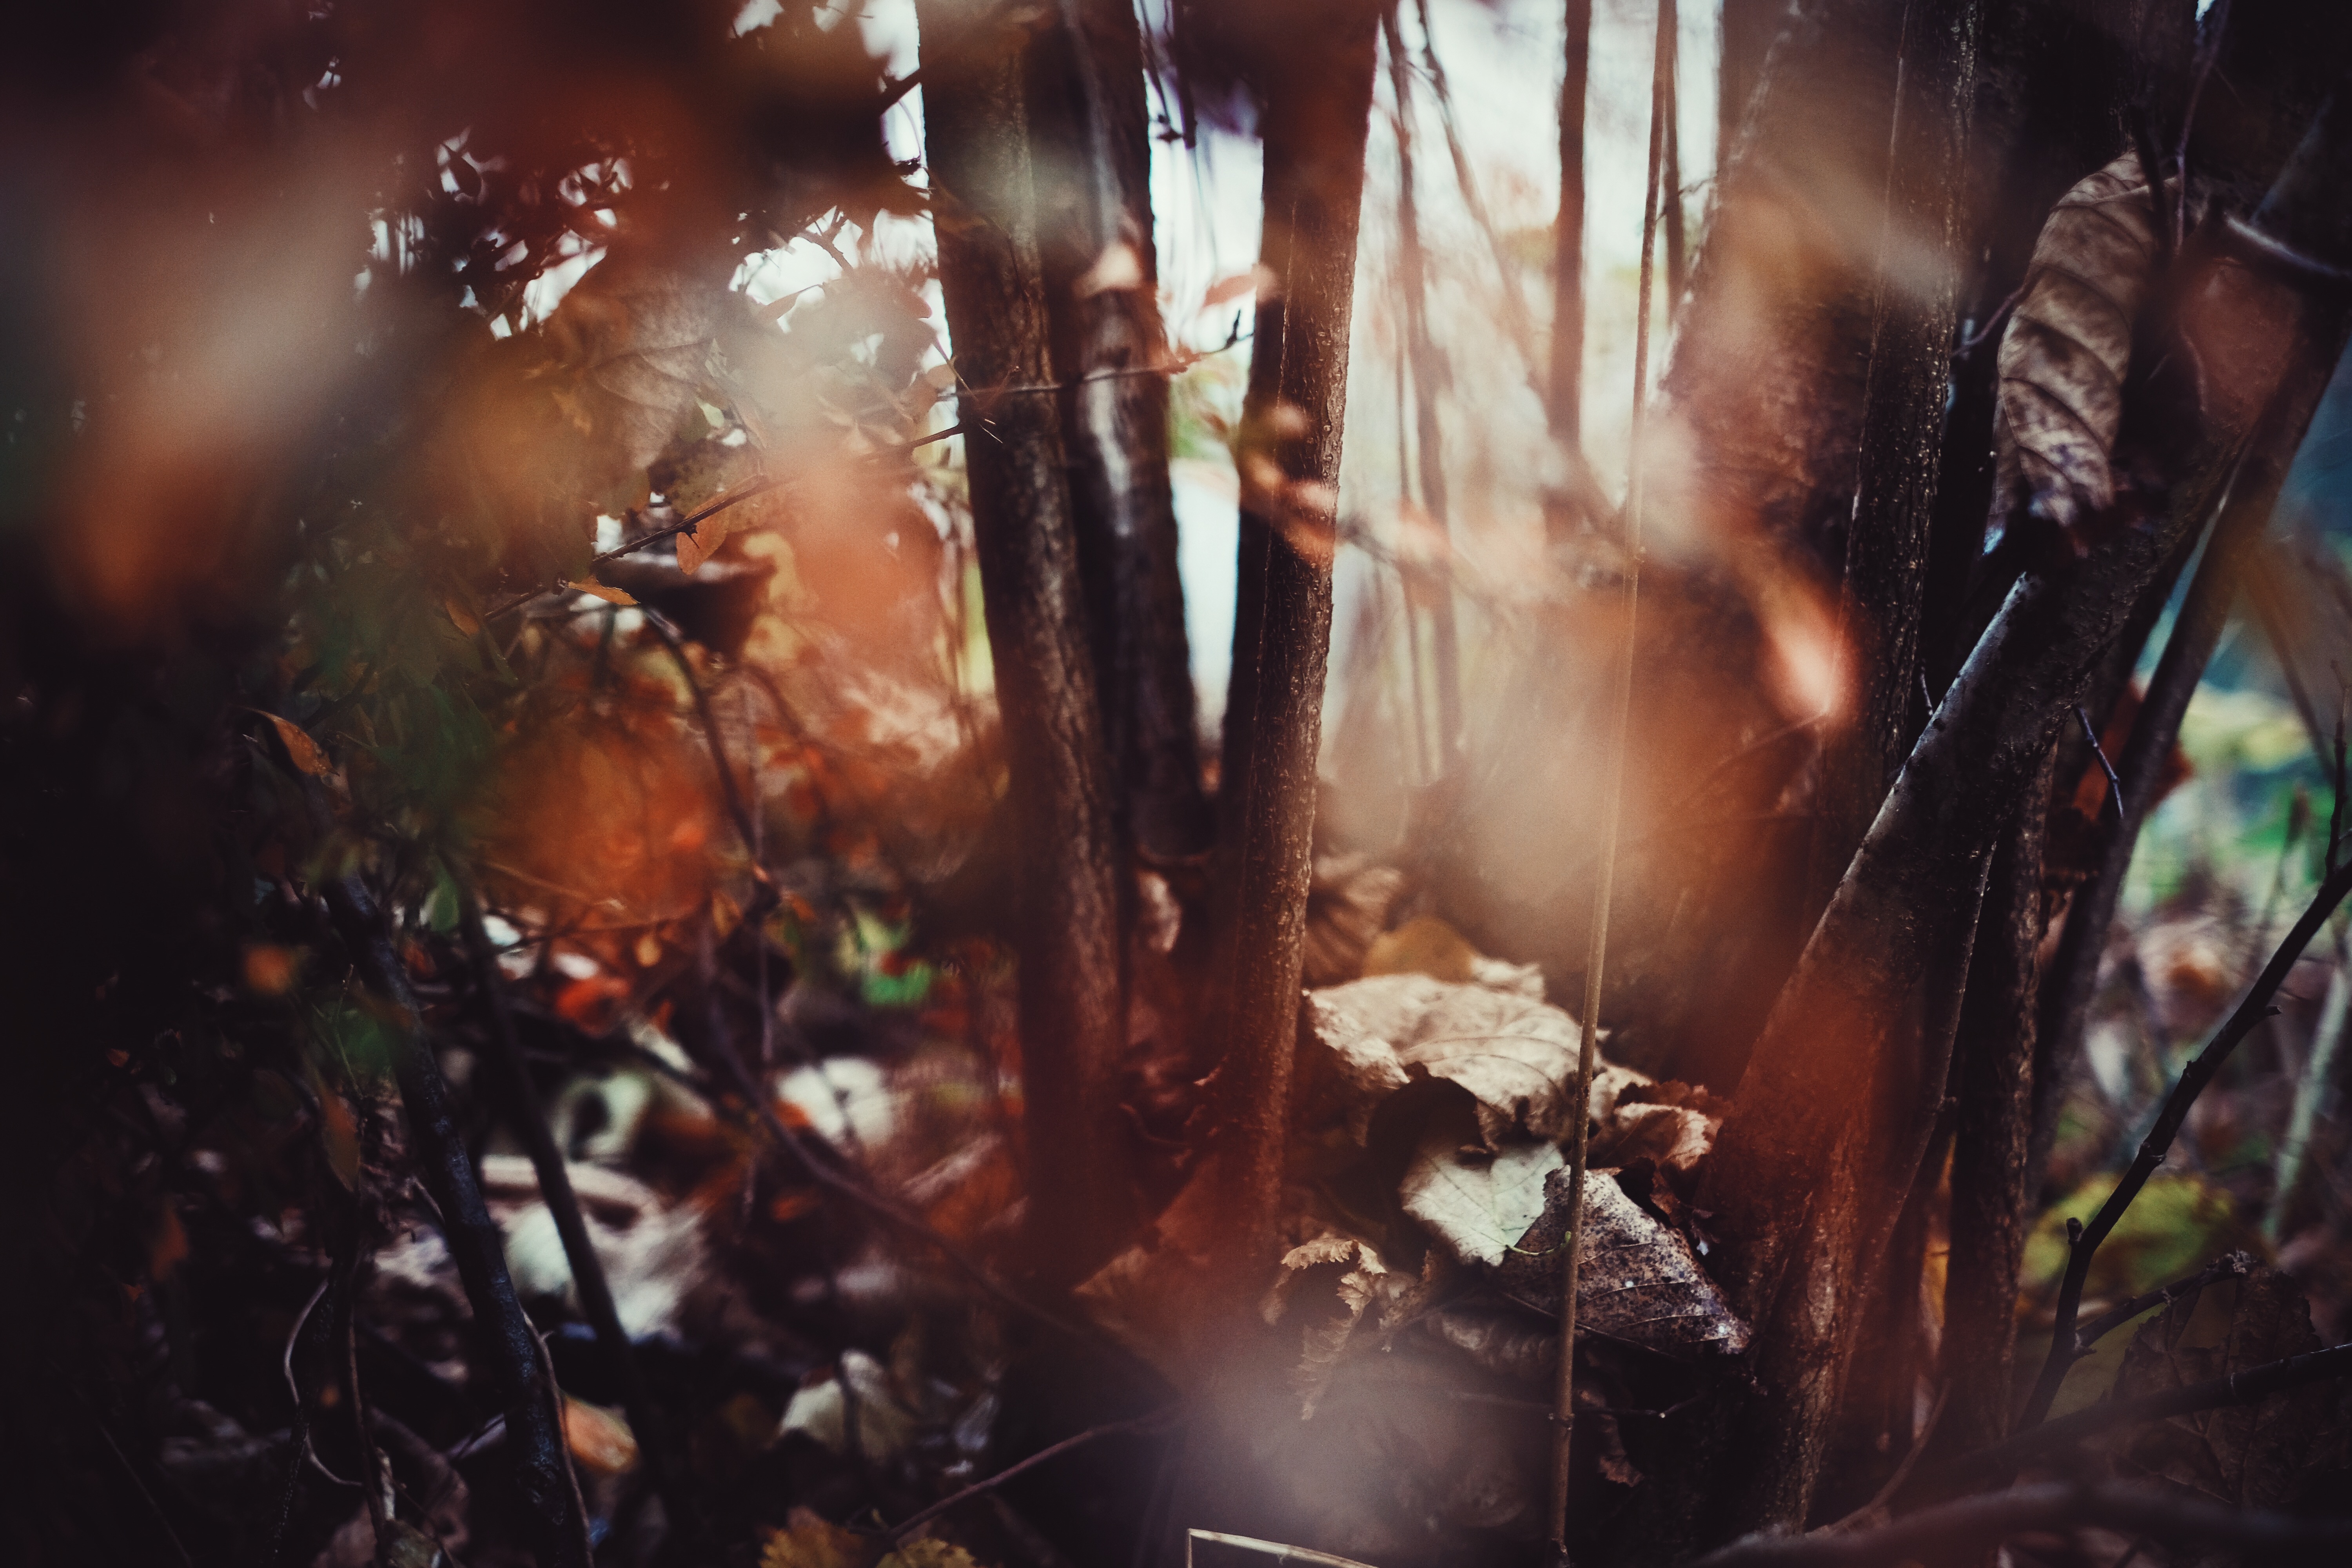
tree, forest, light, photography, sunlight, leaf, flower, color, autumn, darkness, season, photograph, macro photography, computer wallpaper